New York State Route 93

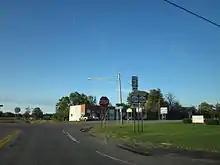
NY 93 westbound at the junction with NY 104 in Warren Corners

Just outside Ransomville, NY 93 leaves the town of Porter for the town of Wilson. It continues generally southeastward across mostly open terrain, meeting Randall Road (CR 83) and Church Street (CR 56) on its way to the town of Cambria. NY 93 becomes North Ridge Road at the town line, and it soon enters the hamlet of North Ridge, a community built up around the route's intersection with NY 425 (Cambria–Wilson Road). The hamlet's residential surroundings continue to the adjacent community of Molyneaux Corners, where NY 93 becomes concurrent with NY 104 (Ridge Road). NY 93 and NY 104 proceed northeast across lightly populated areas for to the hamlet of Warren Corners, at which point NY 93 splits from NY 104 and heads southward along Town Line Road. It immediately intersects with Stone Road (CR 19) before leaving the hamlet.